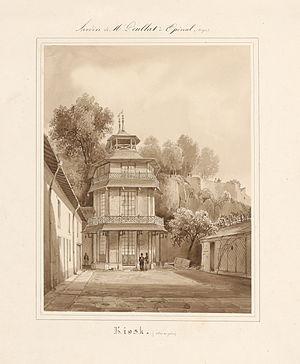
Le château d'Épinal et les ruines de l'ancienne forteresse dominent la ville d'Épinal et la vallée de la Moselle à 387 m d'altitude.
Charles Pensée, né à Épinal le 11 août 1799 et mort à Orléans le 11 juillet 1871, est un peintre et dessinateur français.
Épinal est une commune française située dans le département des Vosges, en région Grand Est. Préfecture, elle se situe au sud de la région historique et culturelle de Lorraine. Épinal est traversée par la Moselle, un affluent du Rhin.